Transport in France

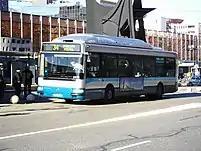

In most, if not all, French cities, urban bus services are provided at a flat-rate charge for individual journeys. Many cities have bus services that operate well out into the suburbs or even the country. Fares are normally cheap, but rural services can be limited, especially on weekends.